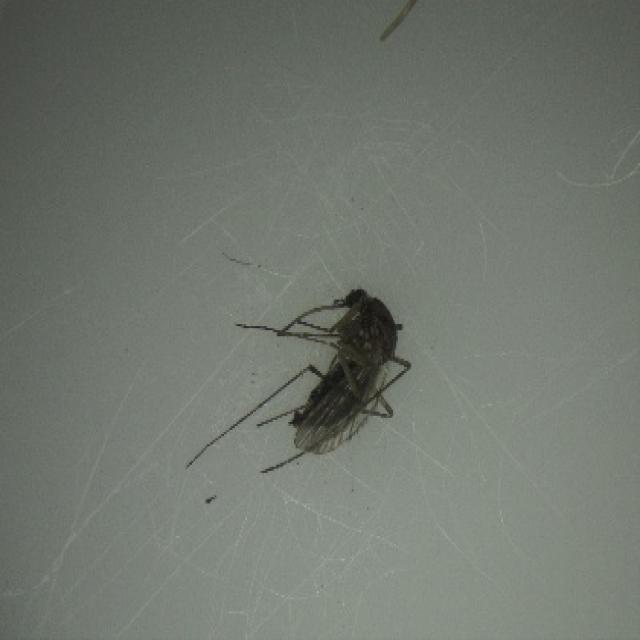
Species: aedes_vexans